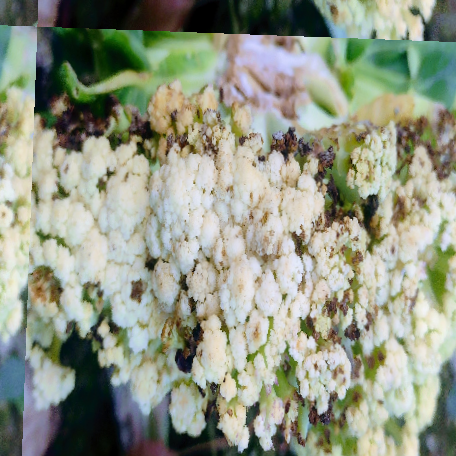
Label: Bacterial spot rot